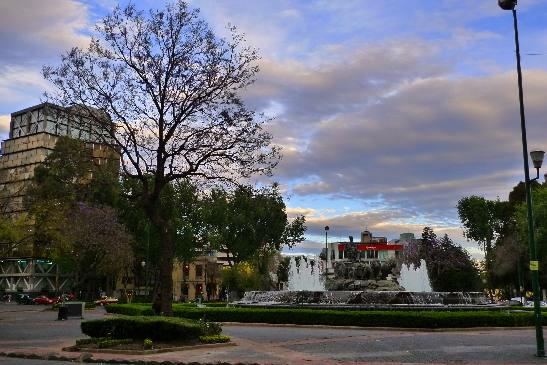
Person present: No